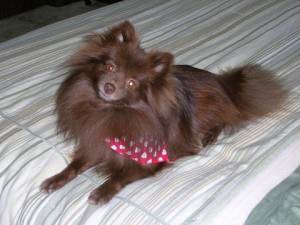
Animal: dog
Breed: pomeranian